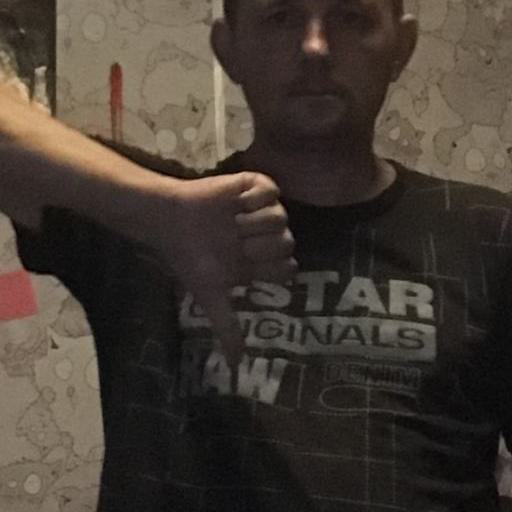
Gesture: dislike